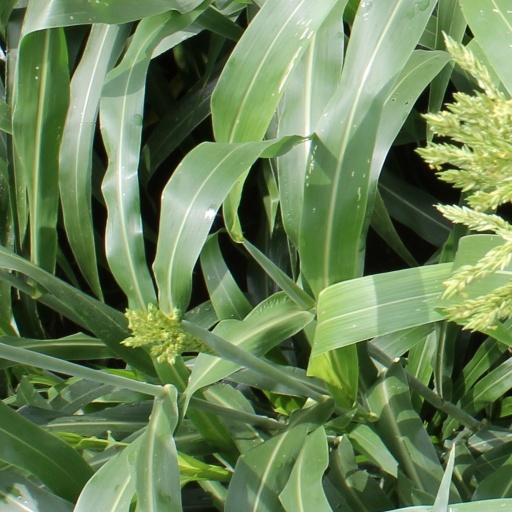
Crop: sorghum